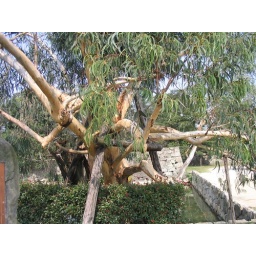
A tree in the grounds of Hiroshima castle that survived the atomic blast